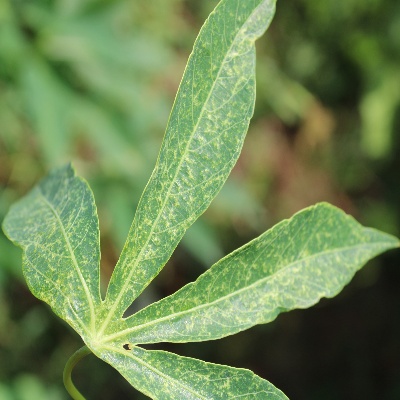
Crop: Cassava
Condition: green mite